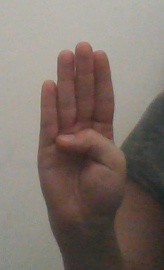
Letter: kaaf